Describe the emotion expressed in this image:  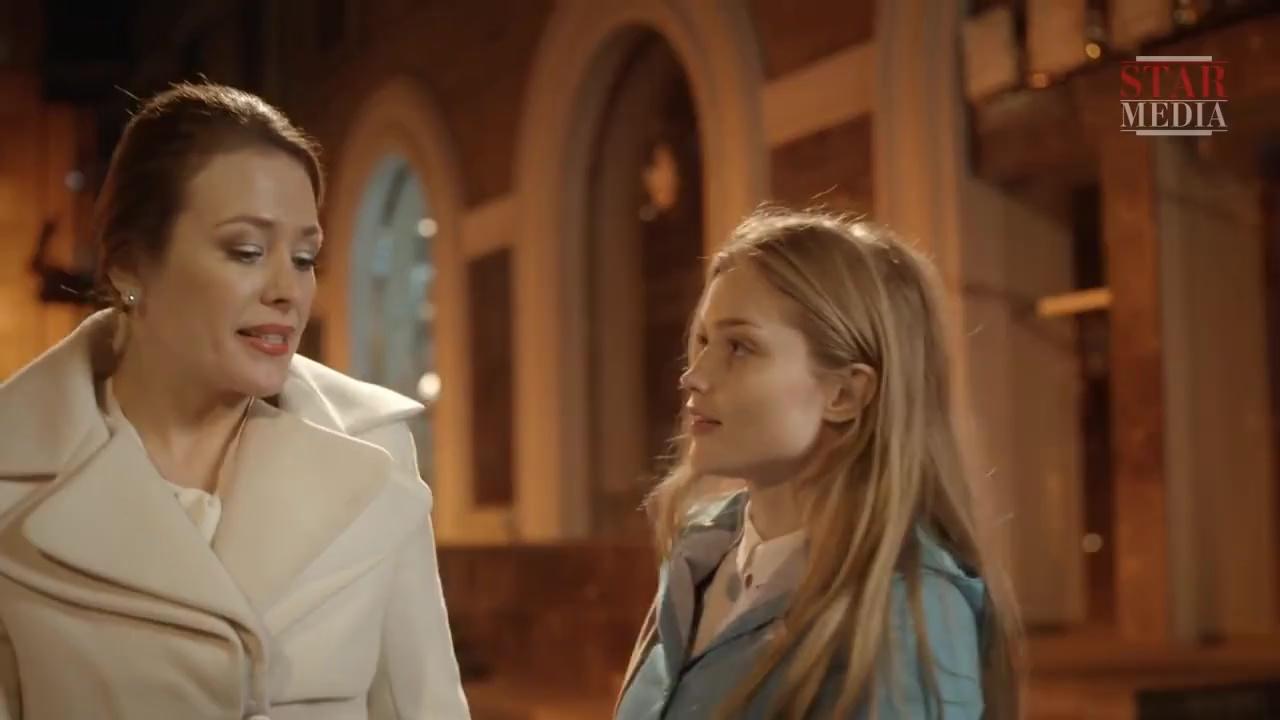
This person displays Fear, valence and arousal with high intensity.